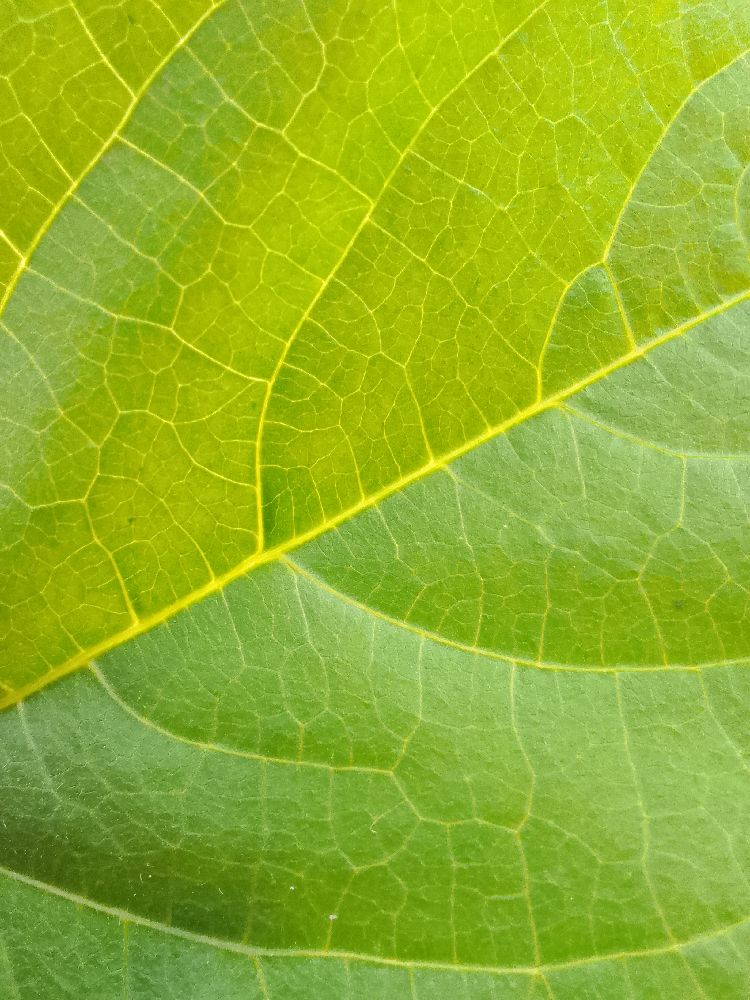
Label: healthy